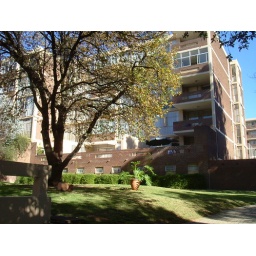
Our building : flat in the first floor